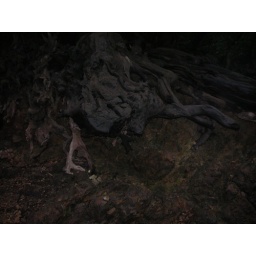
tree roots exposed by low lake level at Alpine Lake on Mount Tamalpais in Marin County